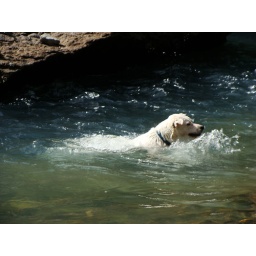
Crazy dog swimming in Colorado waters